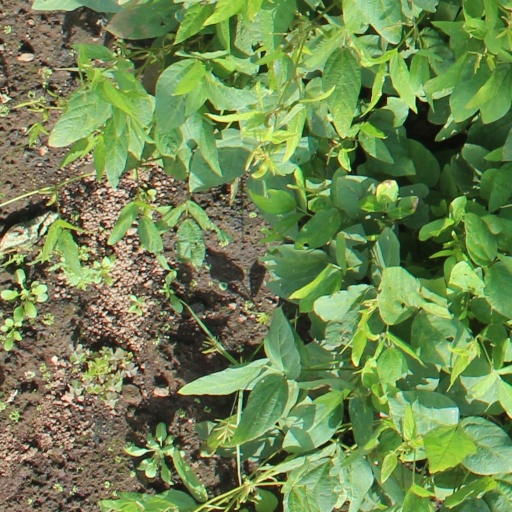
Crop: soybean